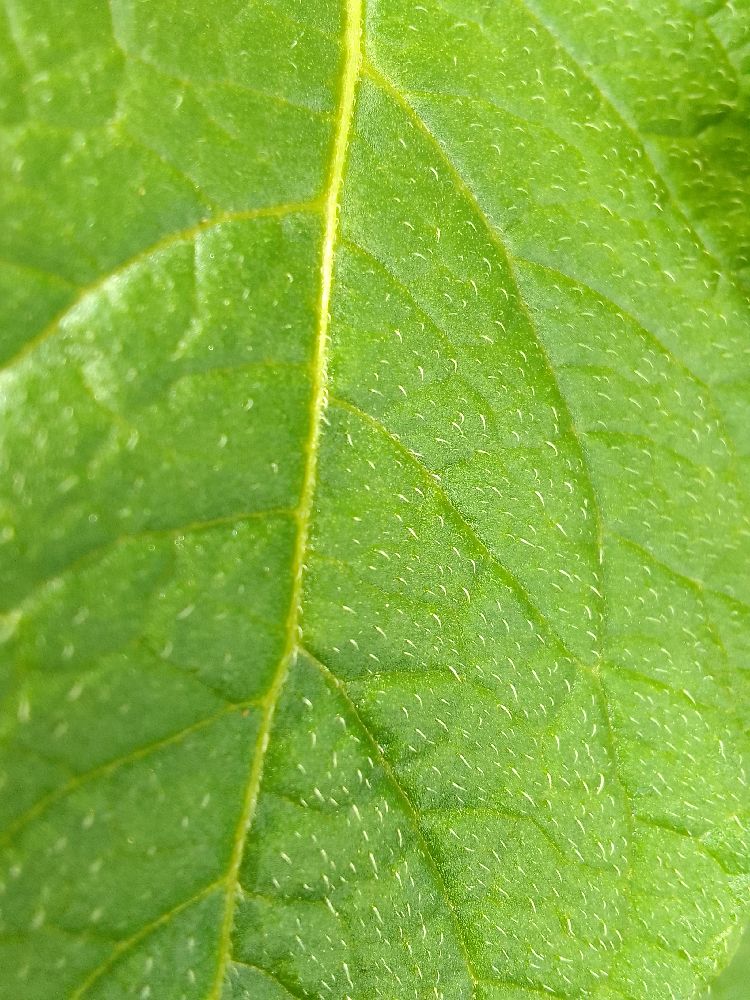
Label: Healthy